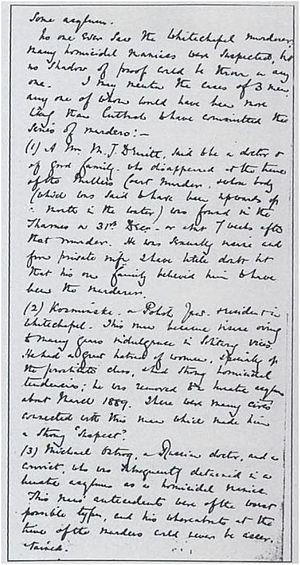
Aaron Kośmiński, né le 11 septembre 1865 à Kłodawa, dans l'empire russe et mort le 24 mars 1919, est un barbier londonien d'origine juive polonaise, connu pour être l'un des suspects dans l'affaire des crimes commis par Jack l'Éventreur entre août et novembre 1888.